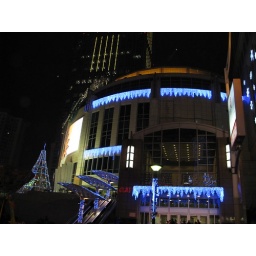
xmas deco in mom's future office building